Hakodate

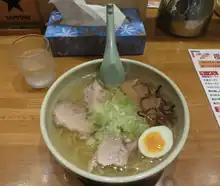
Hakodate shio (salt) ramen

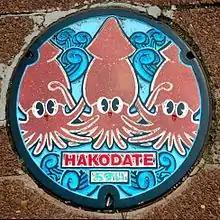
A Manhole cover

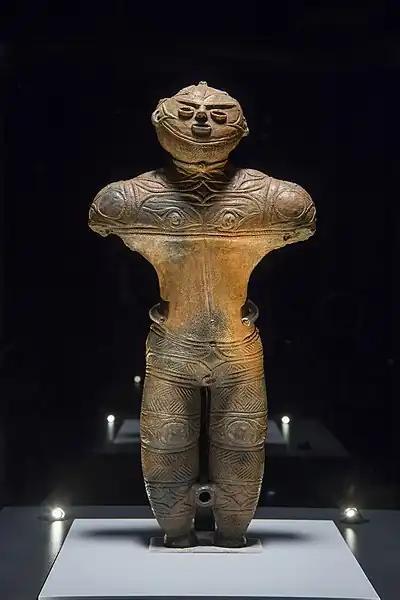
Hollow Dogū, the only National Treasure in Hokkaidō, is exhibited at the Hakodate Jōmon Culture Center

In Funami-cho there is the Koryu-ji temple. It's the oldest Buddhist temple (affiliated with the Soto school) in the region which was built in 1633. It was badly damaged during the Boshin War and moved to its current location in 1879. The existing main building was built in 1900.